Kodacolor (still photography)

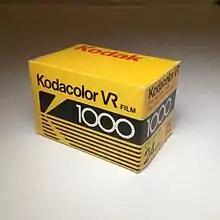
Kodacolor VR 1000 Film

Kodacolor HR was only available in the Disc format. It was Kodak's first color negative film to use their T-Grain technology. The T-Grain technology offers significant reduction in film grain, which is required for the very small 8×11 mm negatives used in the Kodak Disc cameras and film introduced in the same year.